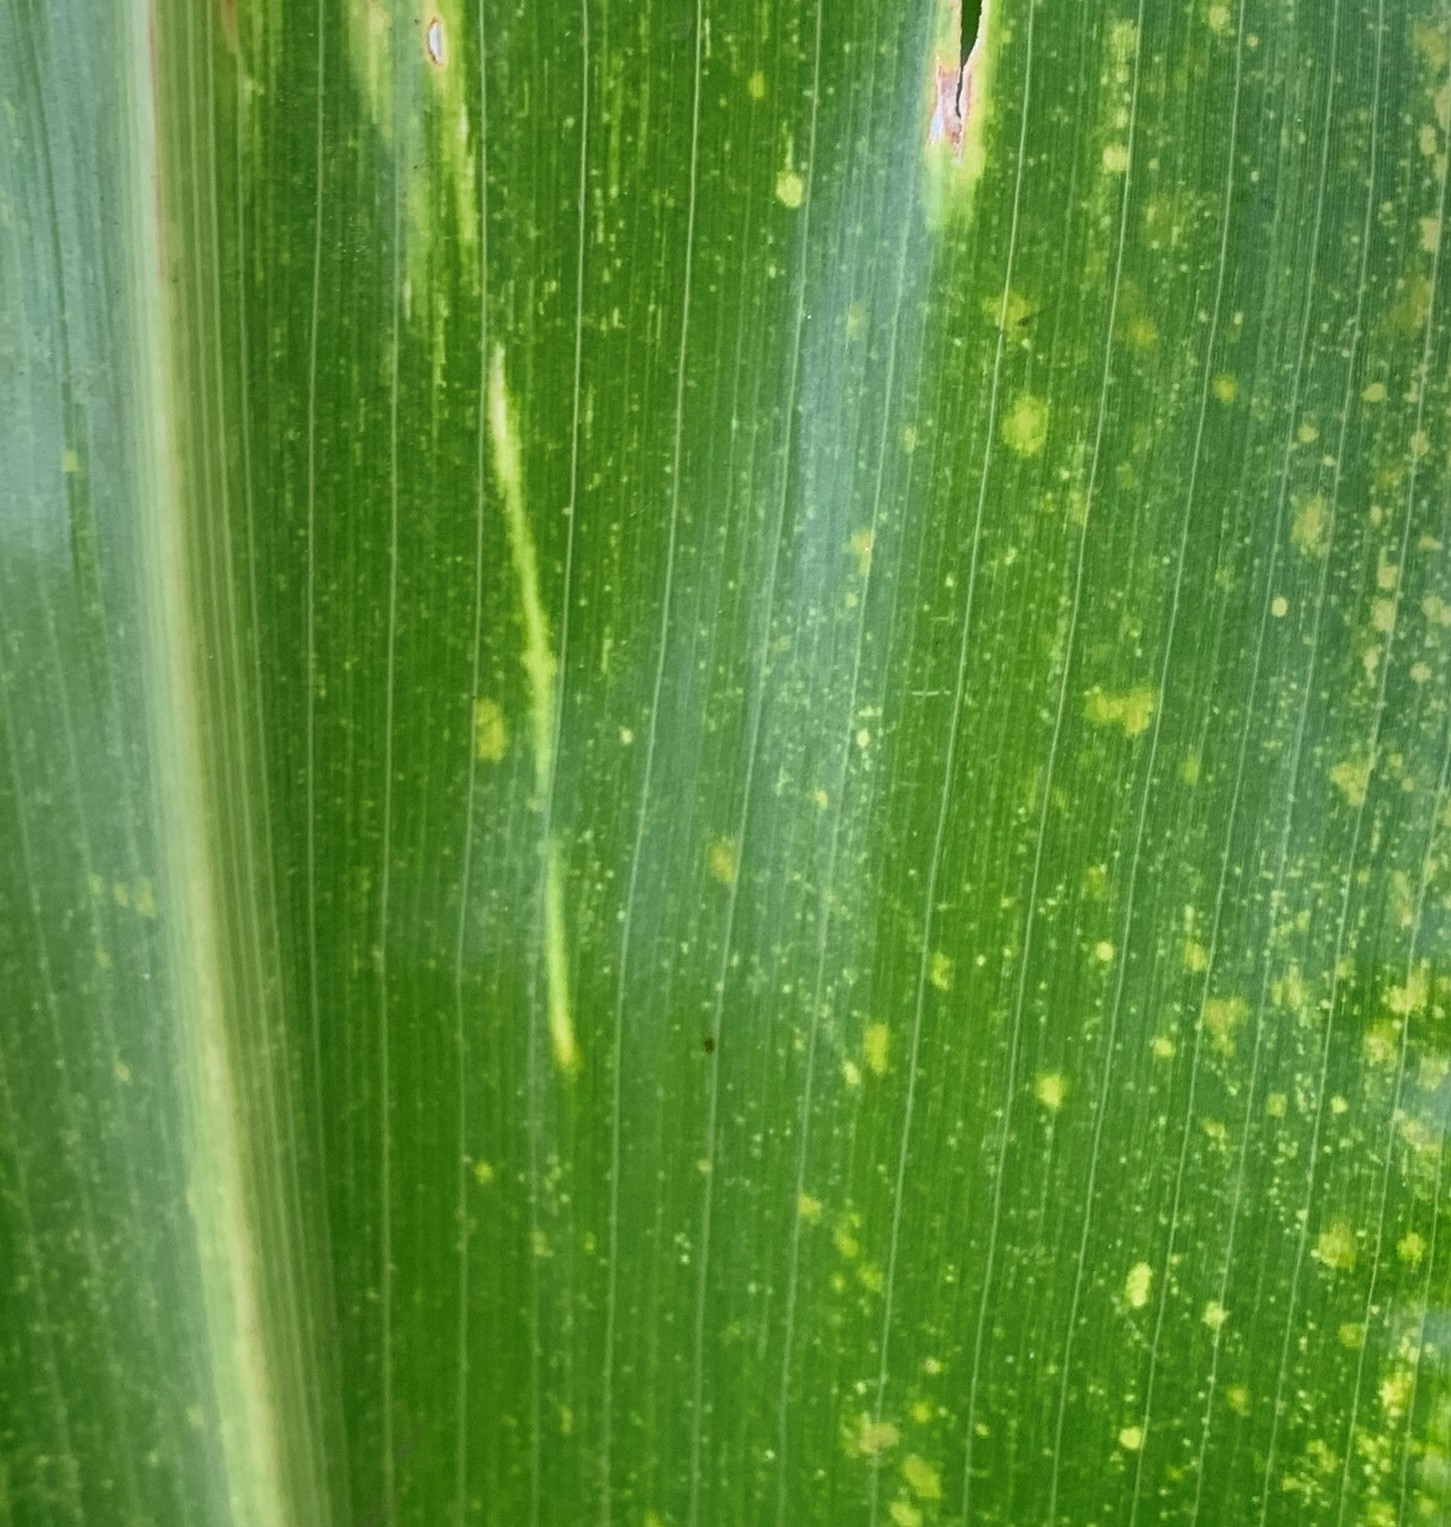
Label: MLN